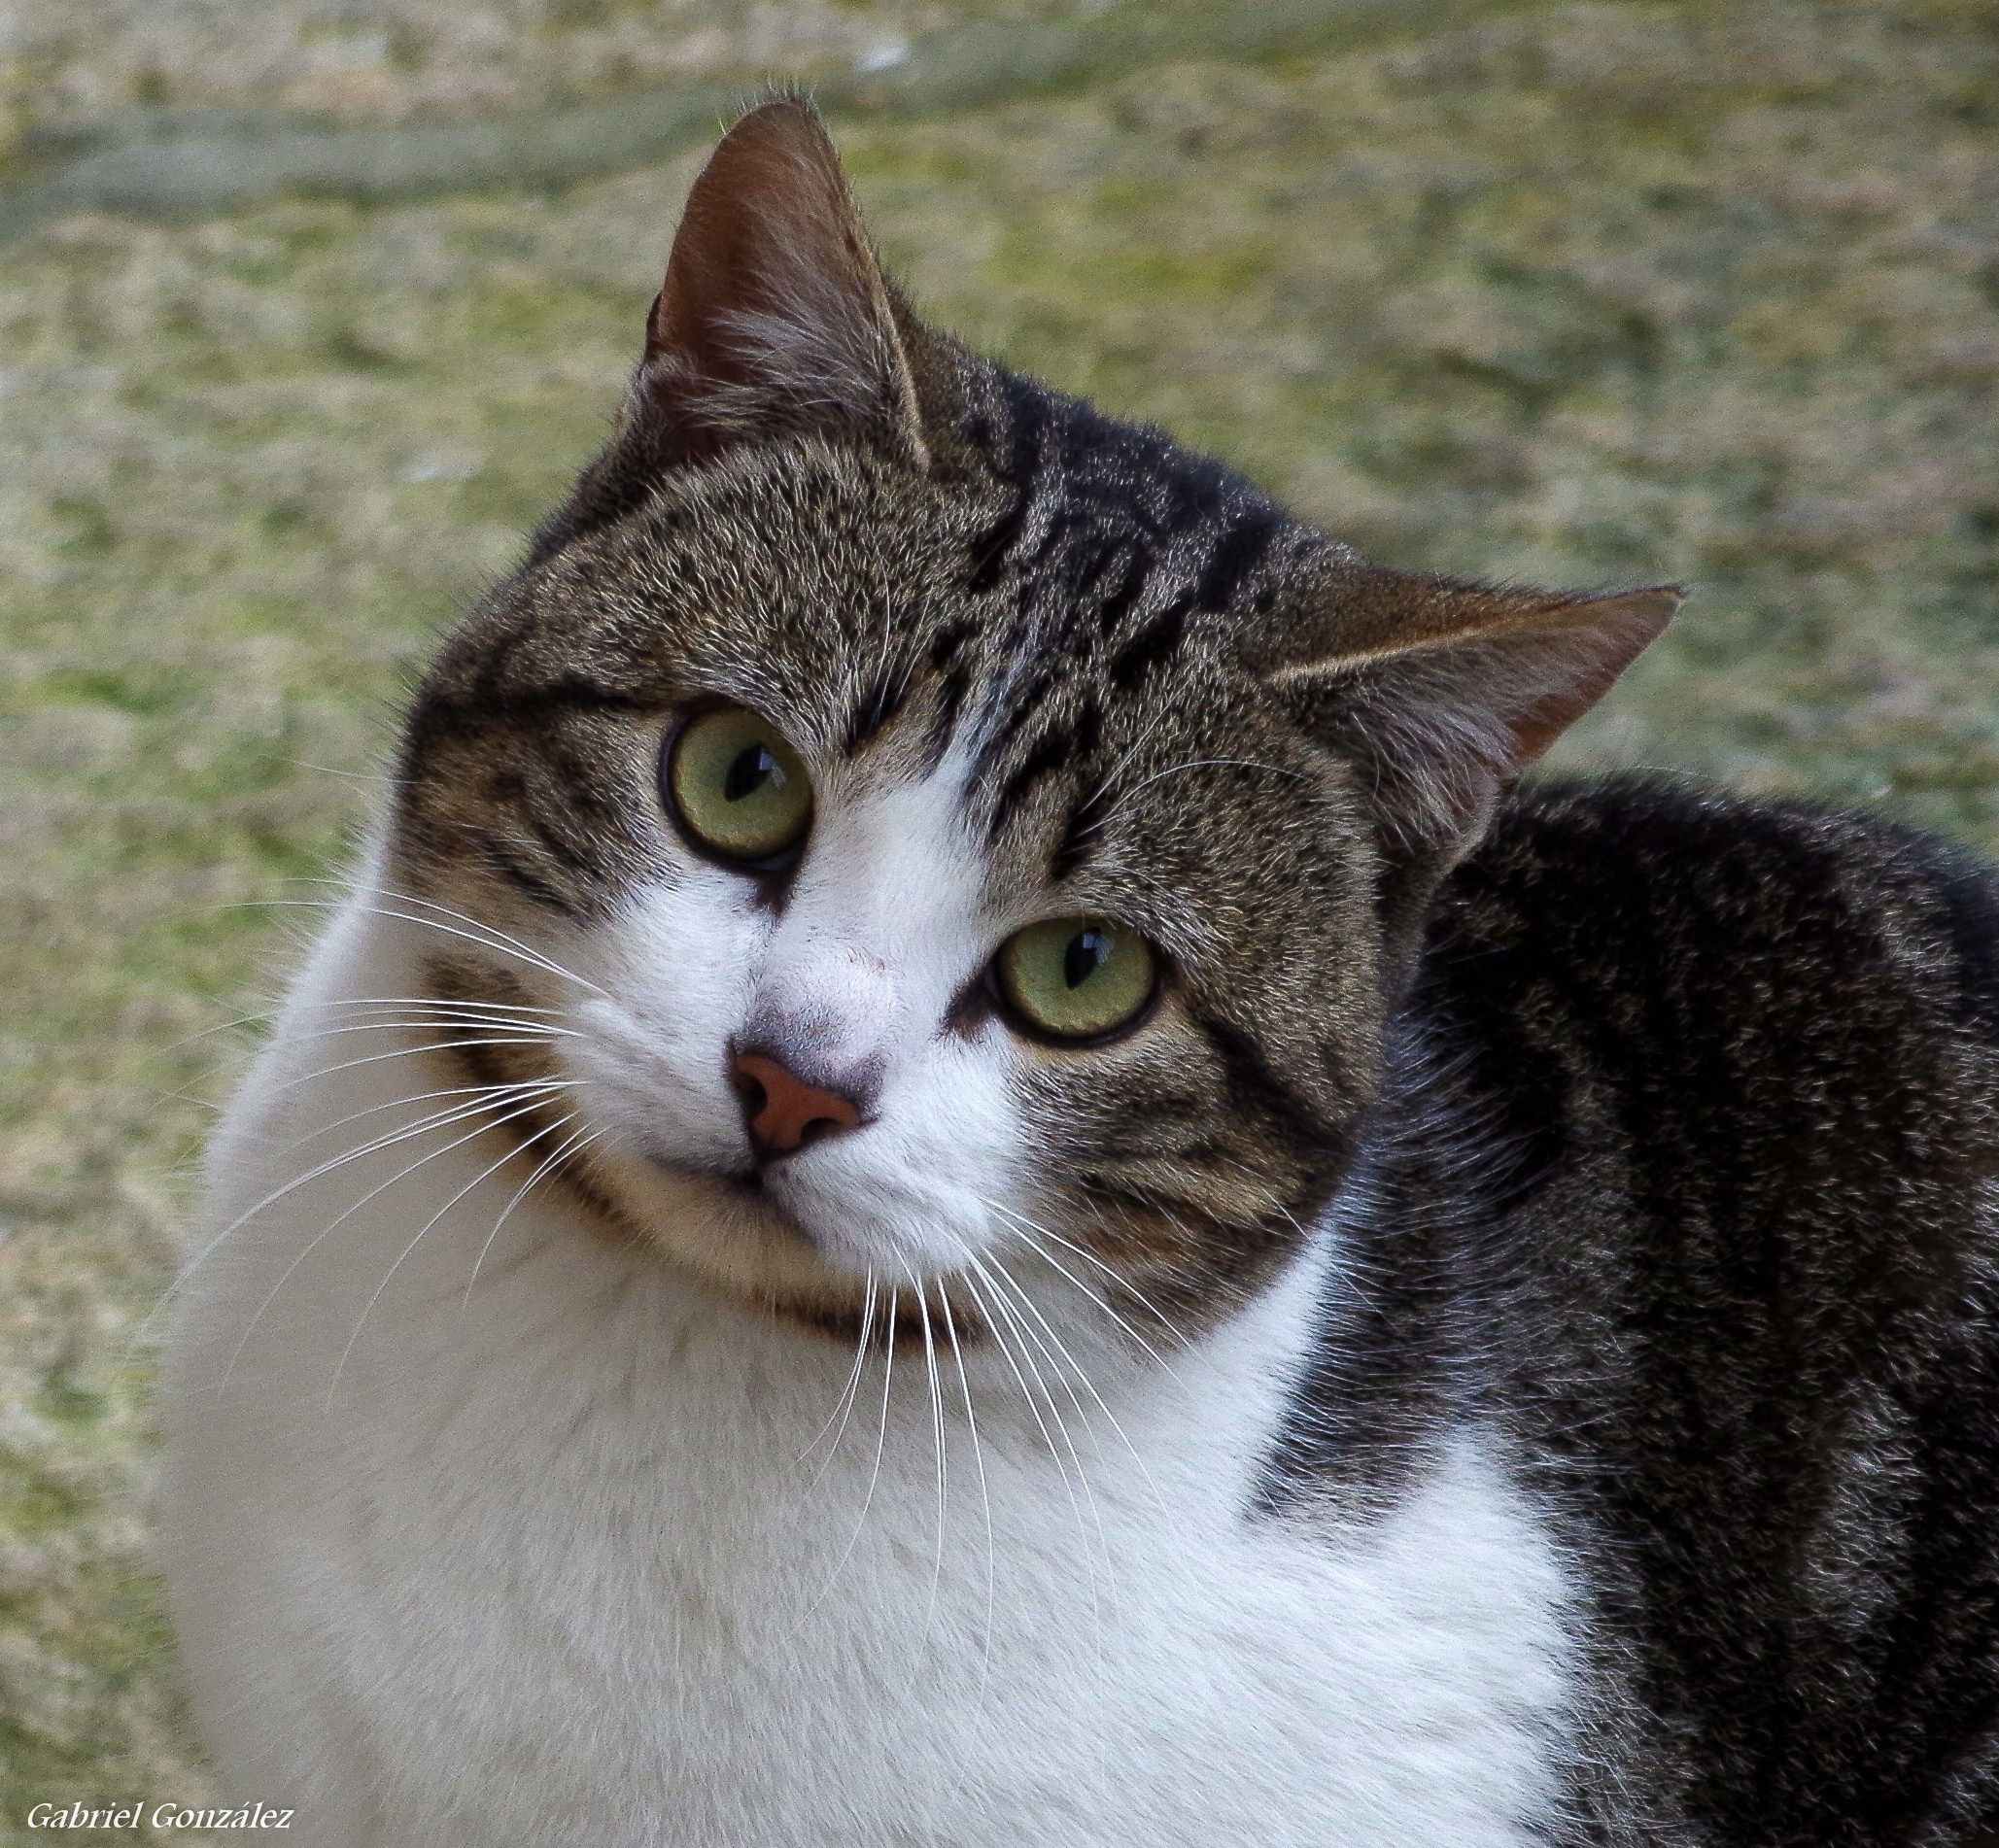
cat, mammal, fauna, cats, nose, whiskers, animals, vertebrate, gatos, ggl1, gaby1, animales, sigma50500, gphoto, gabrielcorua, pentaxk30, tabby cat, european shorthair, wild cat, small to medium sized cats, cat like mammal, domestic short haired cat, pixie bob, american shorthair